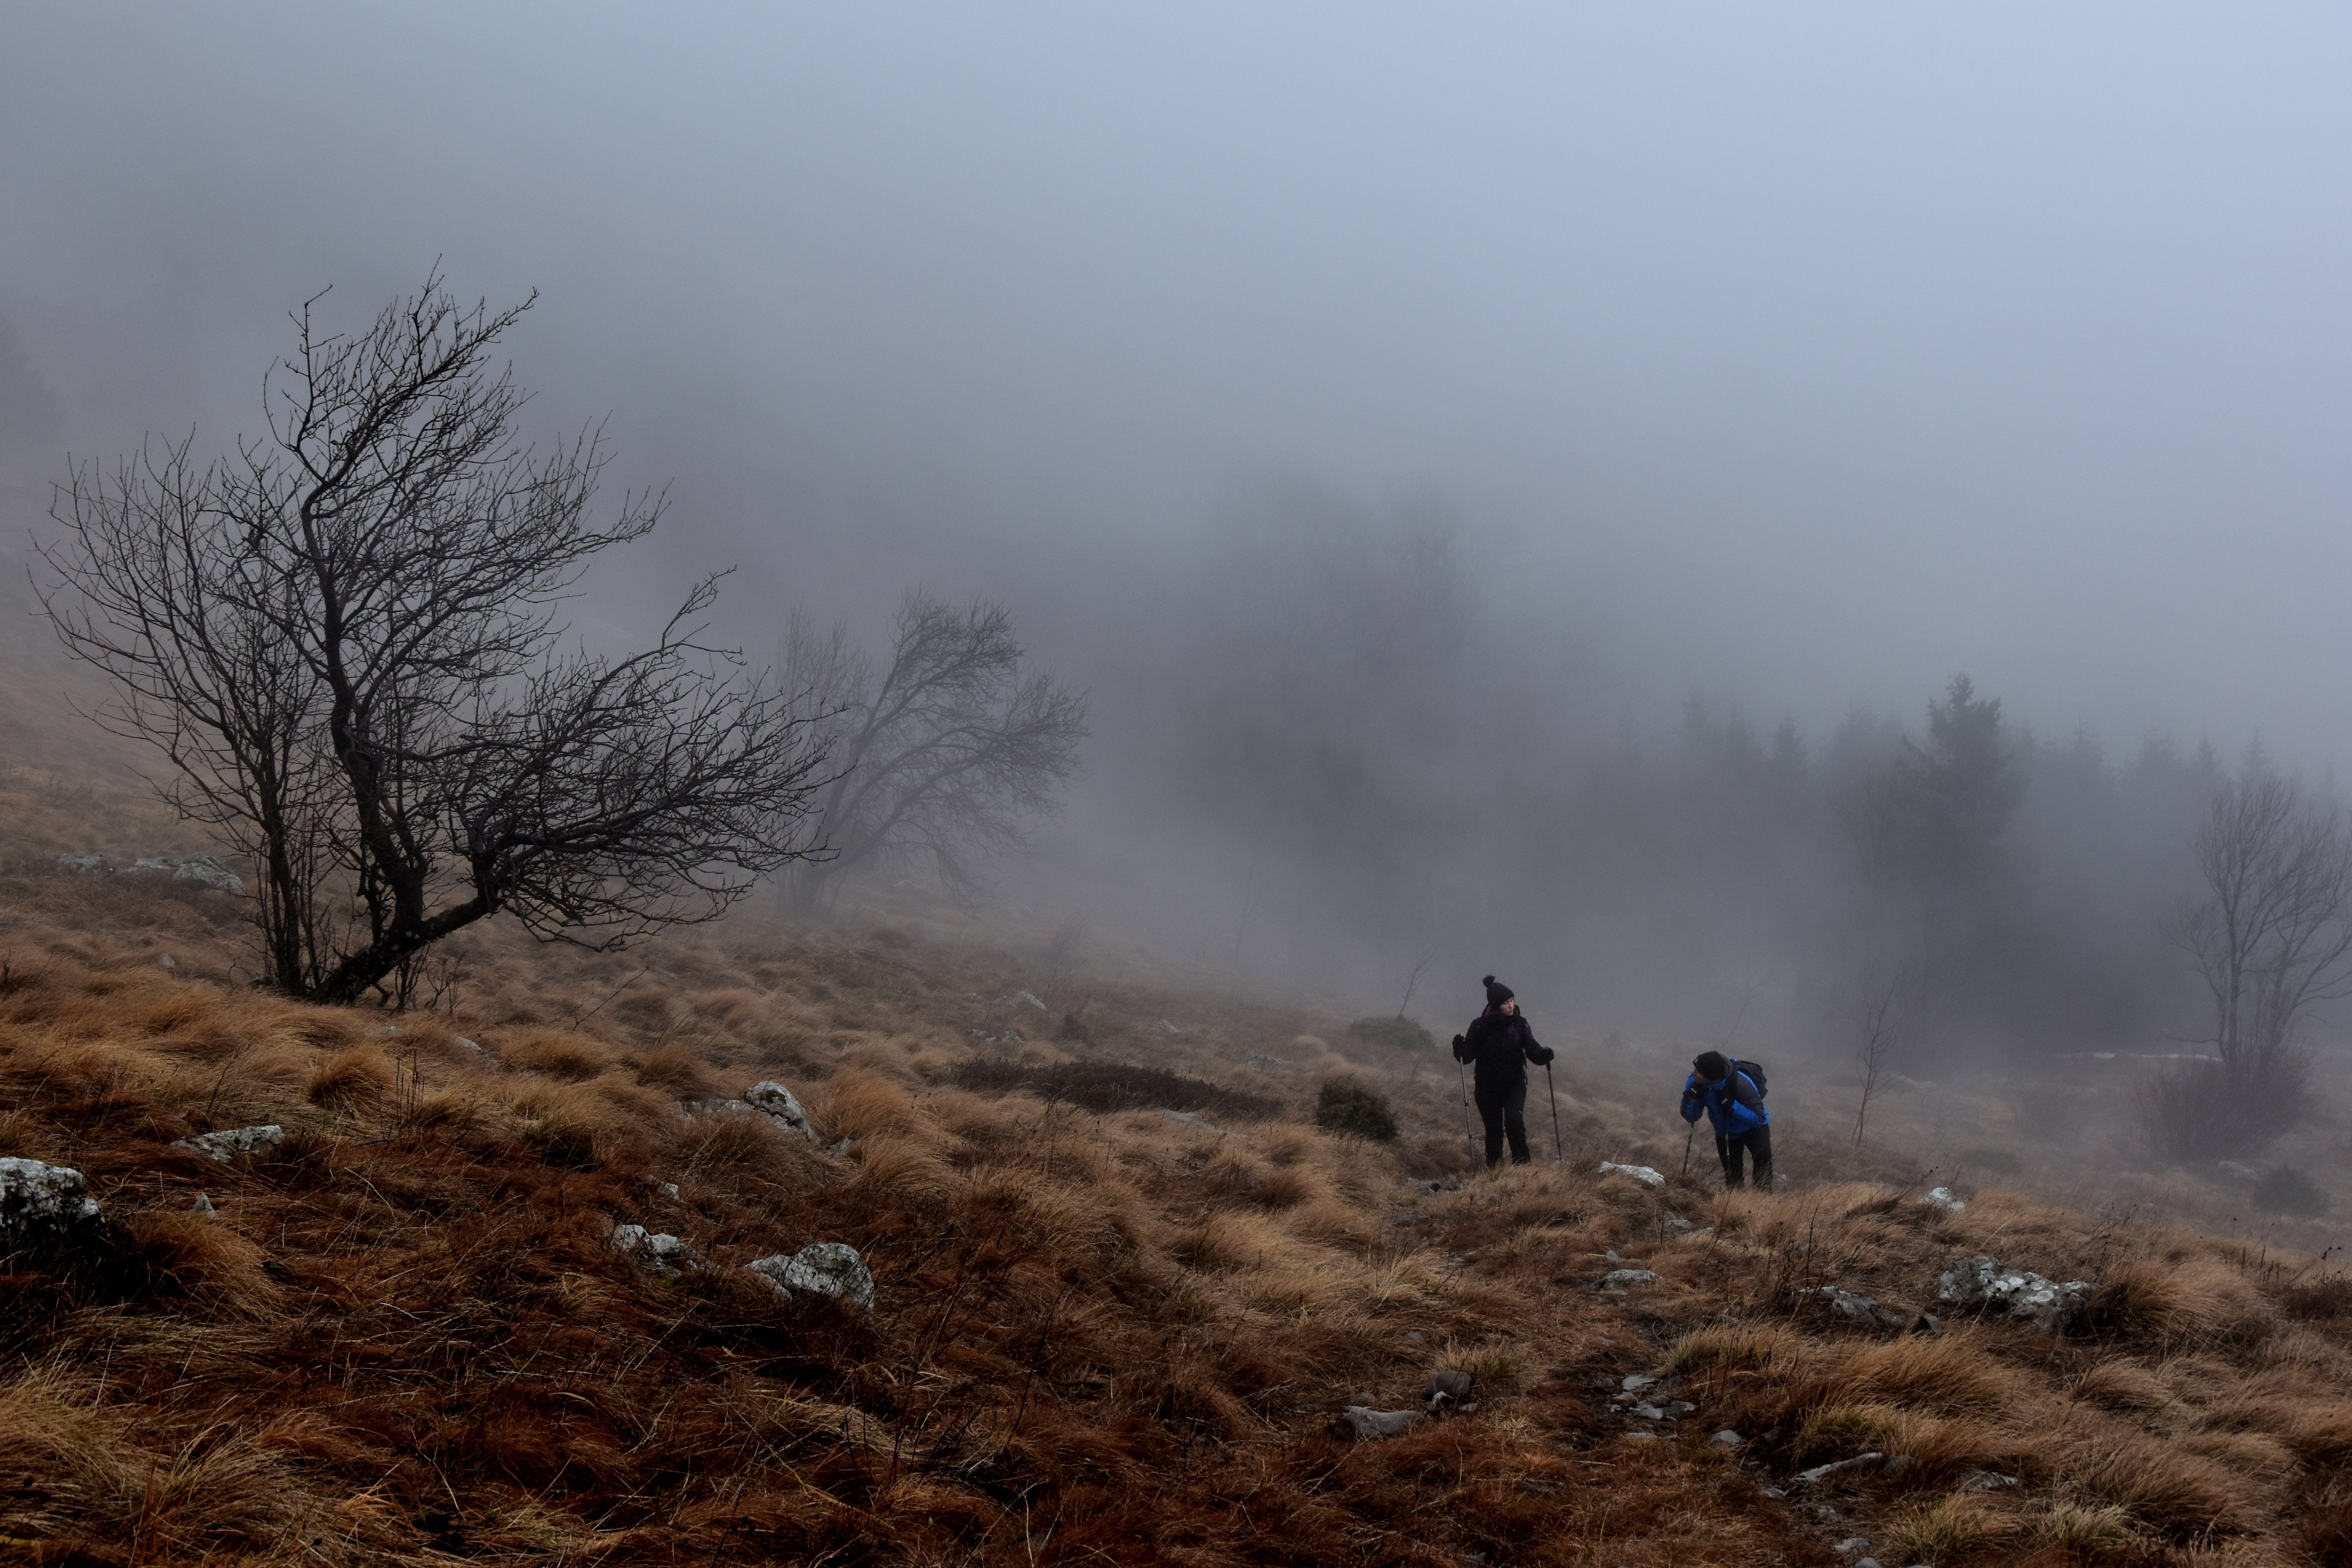
landscape, tree, forest, grass, wilderness, mountain, snow, winter, cloud, fog, mist, morning, hill, rural, weather, ridge, atmospheric phenomenon, mountainous landforms